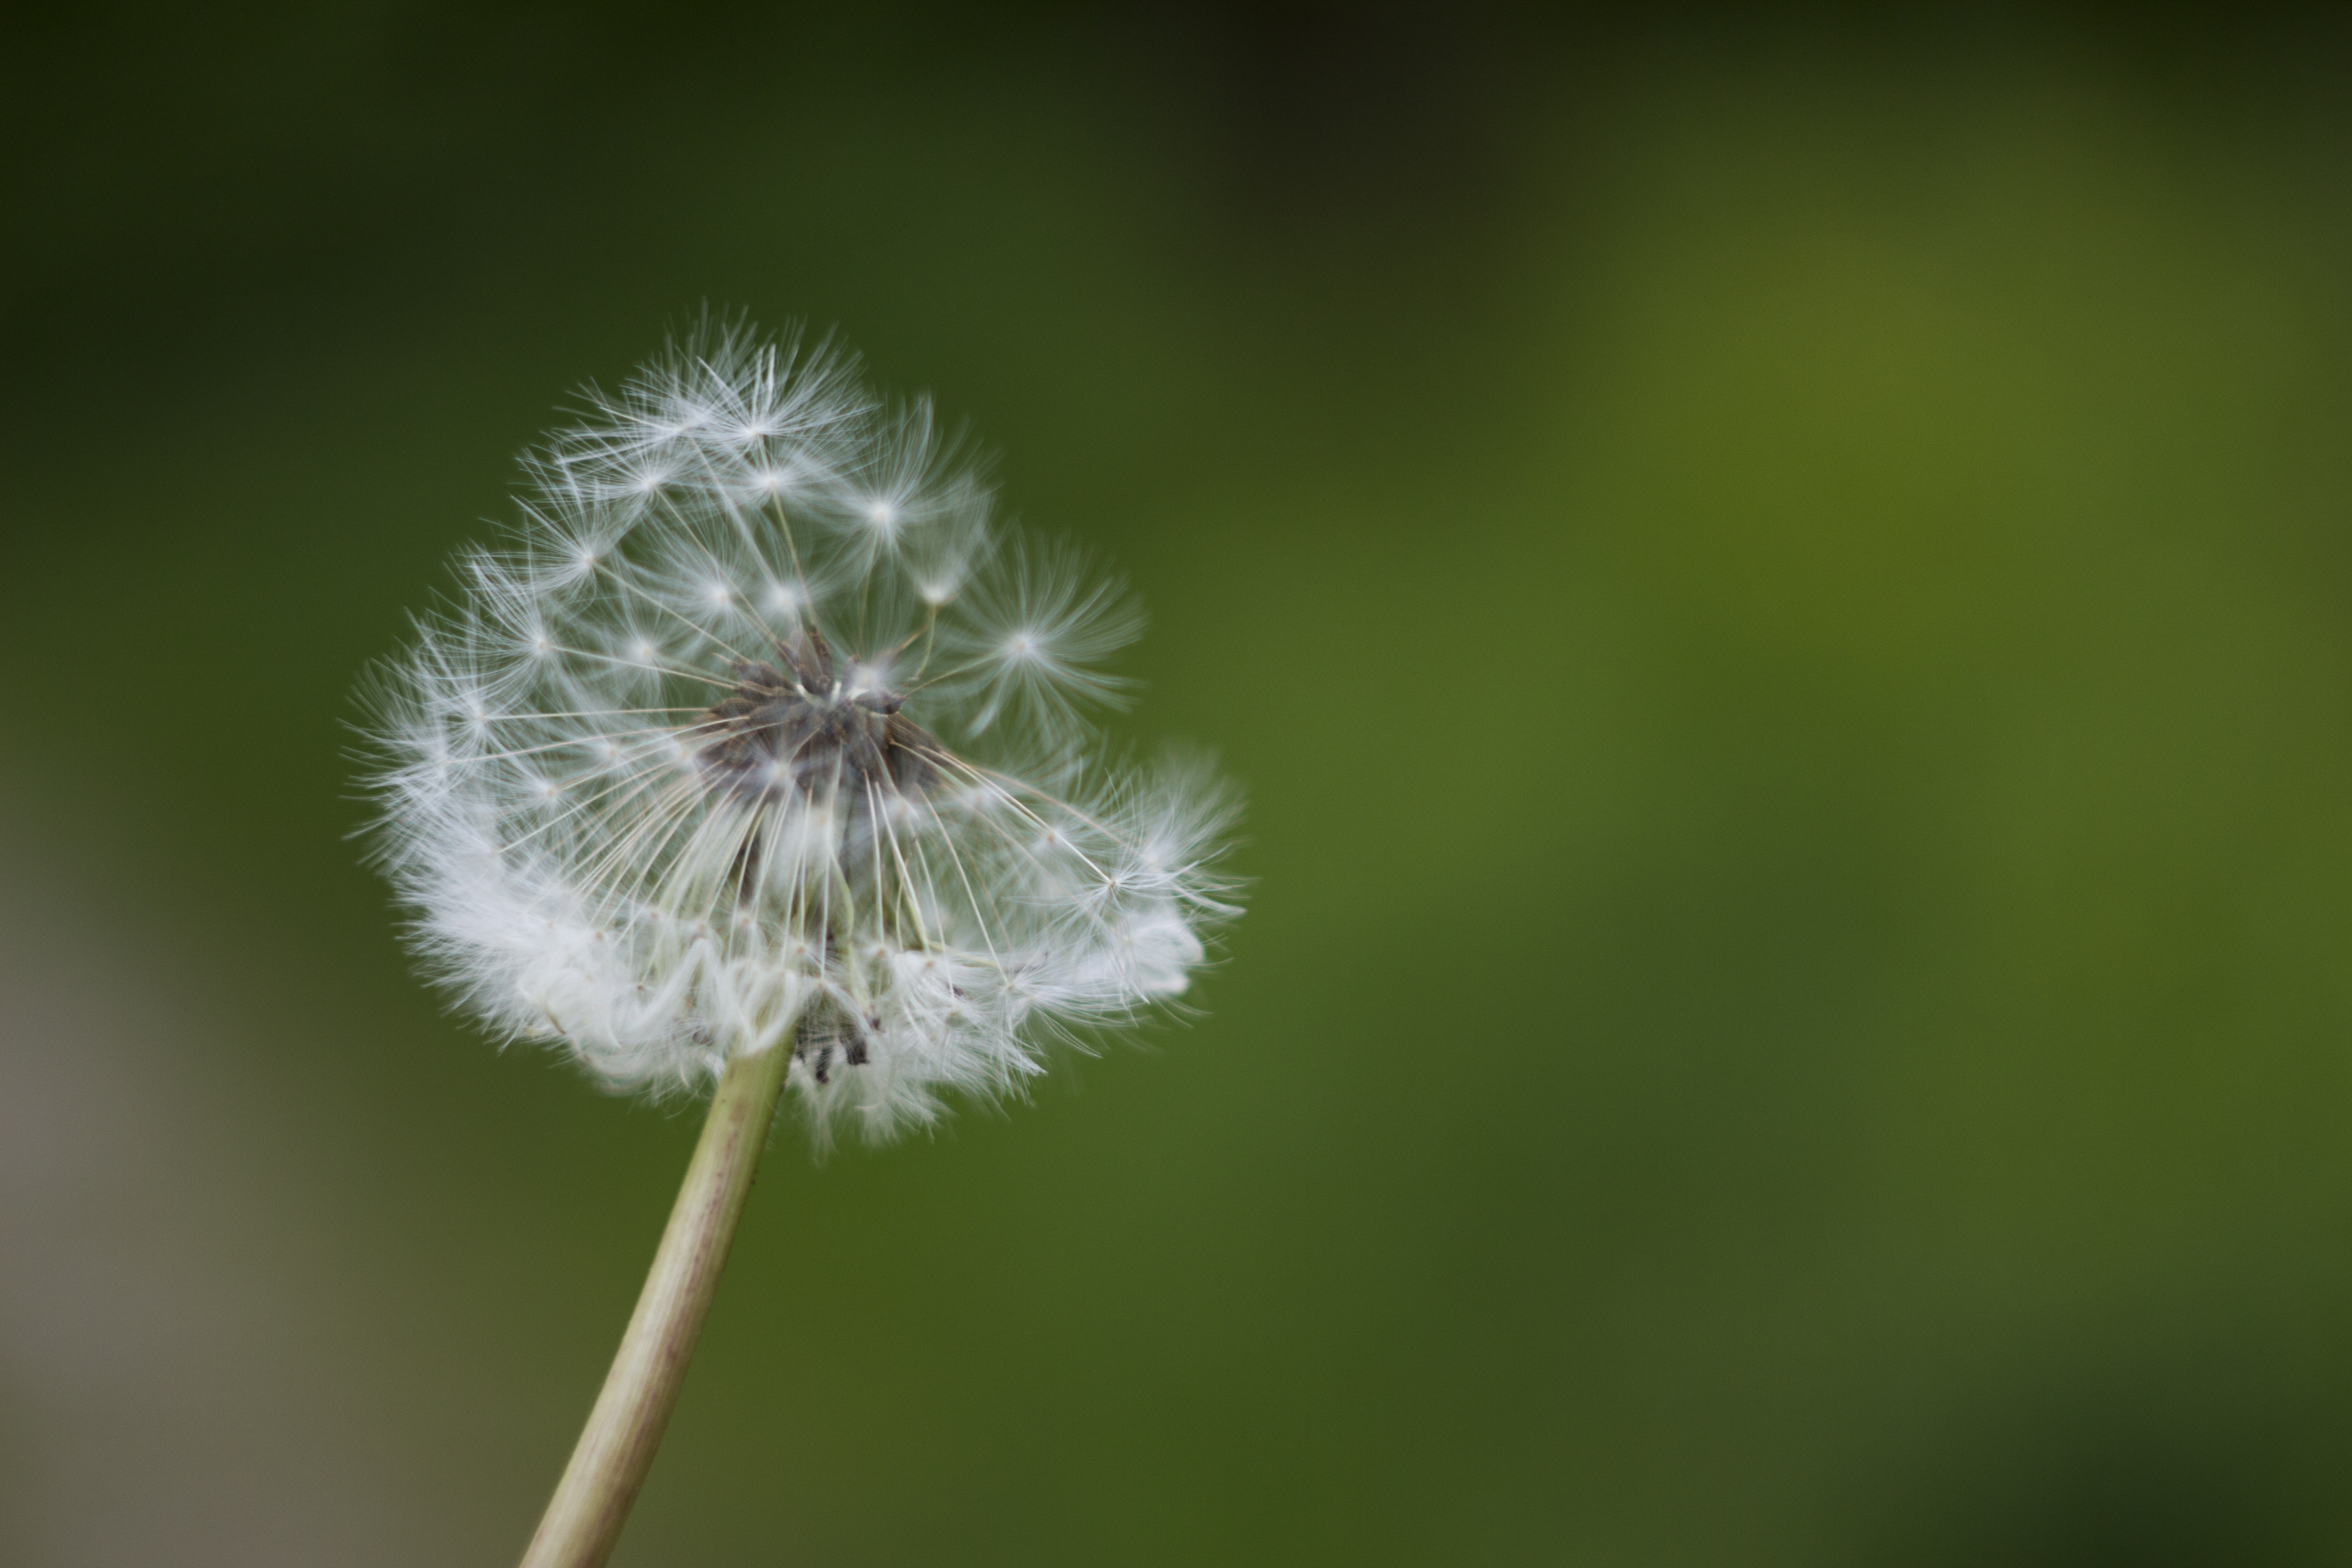
nature, grass, branch, plant, photography, dandelion, leaf, flower, petal, summer, green, macro, botany, closeup, flora, wildflower, flowers, close up, furry, green grass, macro photography, summer flowers, greens, flowering plant, daisy family, grass family, plant stem, land plant